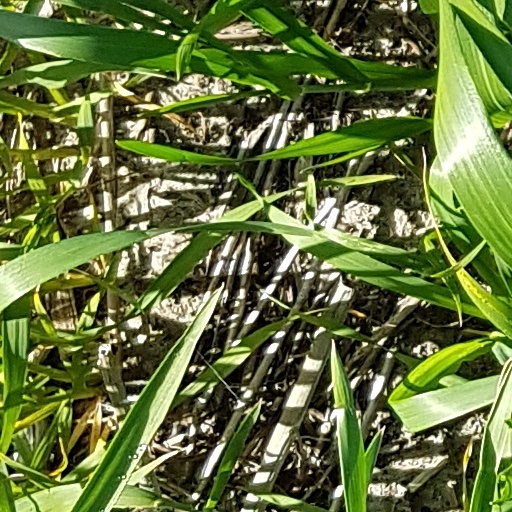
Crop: wheat